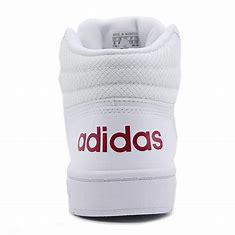
Brand: adidas
Model: NEO Hoops 2 Skate